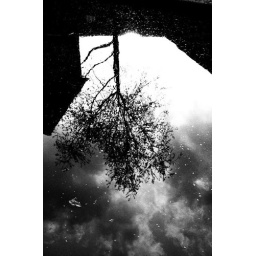
near our house in canada water